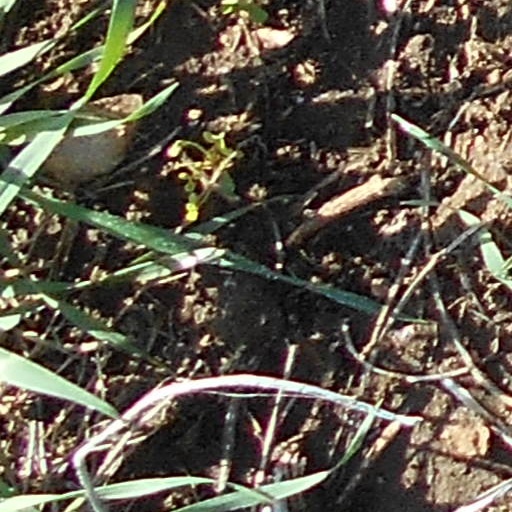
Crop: wheat